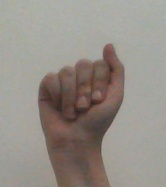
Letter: saad